Fiat A.14

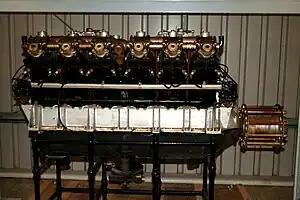
Preserved Fiat A.14 engine

The Fiat A.14 was an Italian 12-cylinder, liquid-cooled, V aero engine of World War I. The A.14 held the distinction at the end of World War I of being the largest and most powerful aircraft engine in the world. First produced in 1917, 500 were built by the end of the war.